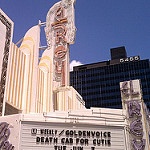
Scene: Outdoor